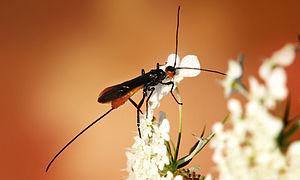
Les Braconidés, ou Braconidae, appelés aussi braconides, sont une famille d'insectes entomophages de l'ordre des Hyménoptères, du sous-ordre des Apocrites, de l'infra-ordre des Térébrants. Avec plus de 40 000 espèces décrites, réparties dans 45 sous-familles et environ 1 000 genres, il s'agit d'une des plus riches familles d'insectes, au sein de laquelle de nombreuses espèces restent encore à découvrir.